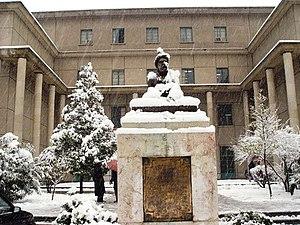
Faculté de littérature de l’Université de Téhéran. עברית: אוניברסיטת טהראן, בניין המחלקה לספרות ופילוסופיה, תחת מעטה שלג.
L’Iran, en forme longue la république islamique d'Iran, est un pays d'Asie de l'Ouest, historiquement appelé la Perse. Bordé au nord par la mer Caspienne, au sud-est par le golfe d'Oman et au sud par le golfe Persique, l'Iran partage des frontières avec le Turkménistan au nord-est, l'Afghanistan à l'est, le Pakistan au sud-est, l'Irak à l'ouest et la Turquie, l'Arménie et l'Azerbaïdjan au nord-ouest. Le pays couvre une superficie de 1 648 195 km².